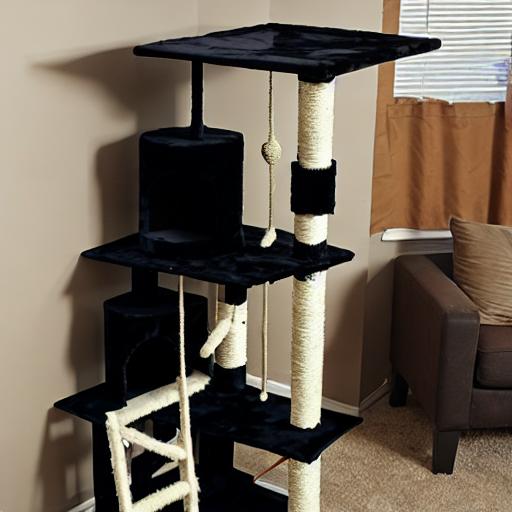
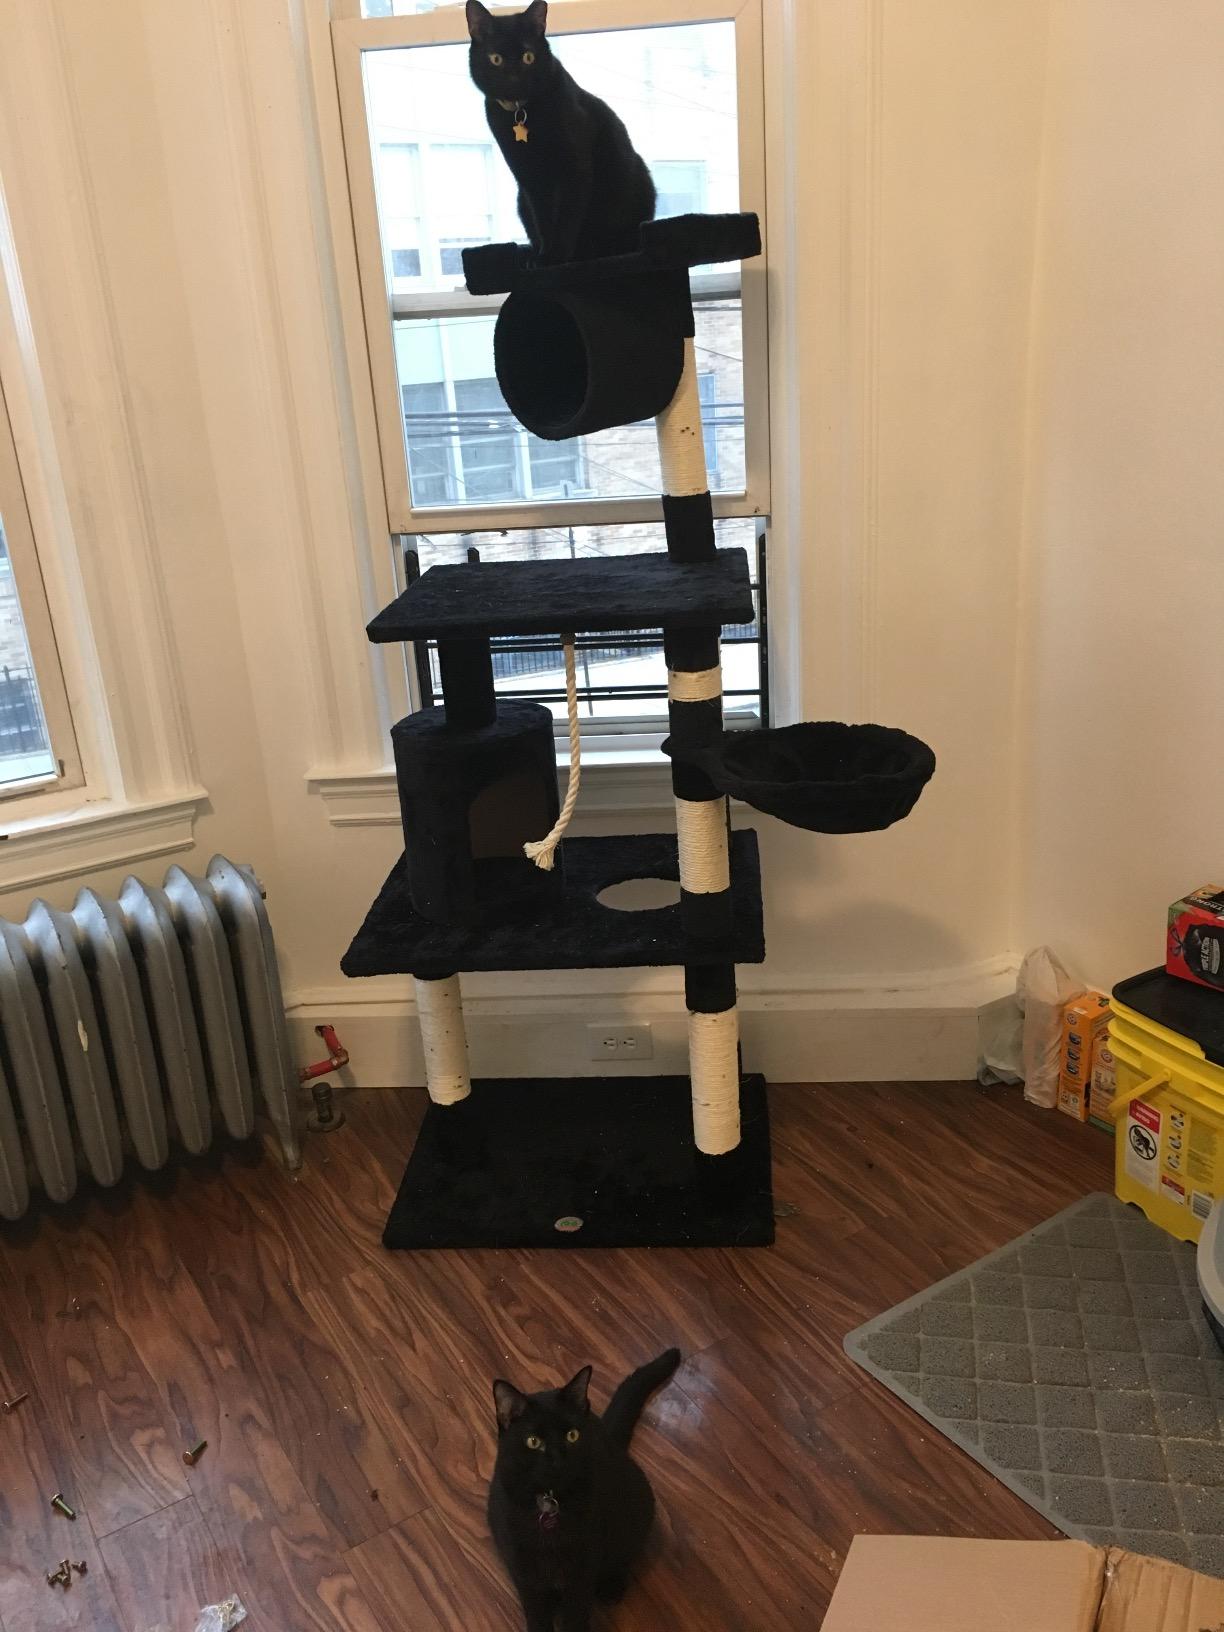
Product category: items_cat tree
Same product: no